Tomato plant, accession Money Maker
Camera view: tilt-top (135 deg); turntable rotation: 120 degrees
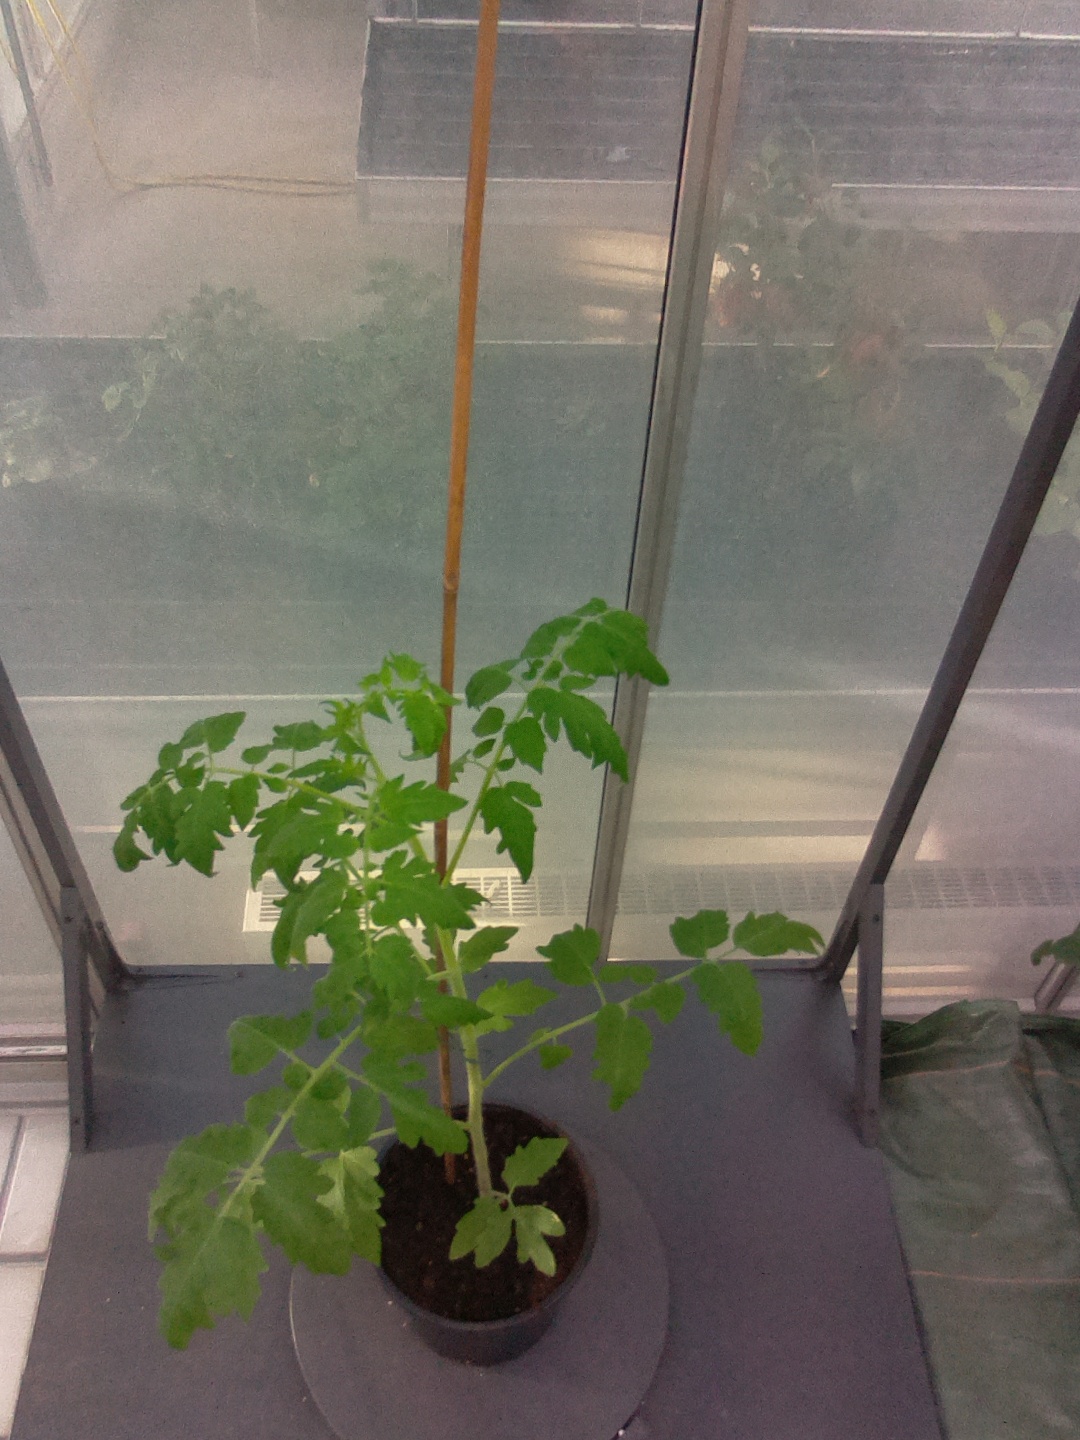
BBCH growth stage 16: 12 of true leaves visible